Becquerel (Martian crater)

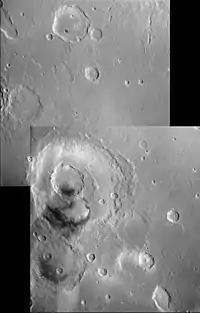
Viking Orbiter 1 mosaic with Becquerel at center

Becquerel is a 167 km-diameter crater at 22.1°N, 352.0°E on Mars, in Arabia Terra in Oxia Palus quadrangle. It is named after Antoine H. Becquerel.